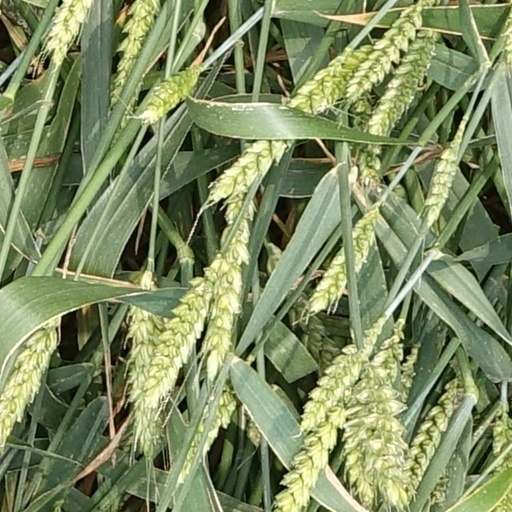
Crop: wheat